Wilford Wood House

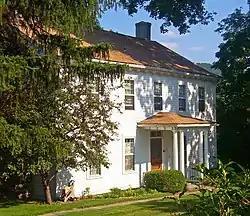
West (front) elevation in 2007

The Wilford Wood House is located on Pleasant Hill Road just east of the New York State Thruway in the Mountainville section of Cornwall, New York, United States. It is a white Colonial Revival farmhouse built in the late 19th century, a period when most large new houses in Cornwall were being built as boardinghouses to serve those who came to the area as a summer resort. The Wood house, too, would be used as a boardinghouse where guests could take in the mountain air and views of the surrounding mountains.